Beneteau First 305

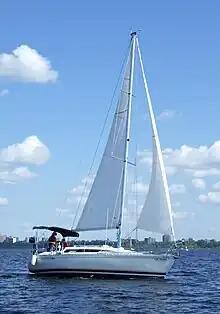
Beneteau First 305

The First 305 is a recreational keelboat, built predominantly of glassfibre, with wood trim. The hull is solid fibreglass and the deck is balsa-cored. It has a masthead sloop rig, with a deck-stepped mast, two sets of unswept spreaders and aluminium spars with continuous stainless steel wire standing rigging. The hull has a raked stem, a reverse transom, an internally mounted spade-type rudder controlled by a tiller and a fixed fin keel or optional shoal draft keel. It displaces empty and carries of cast iron ballast.